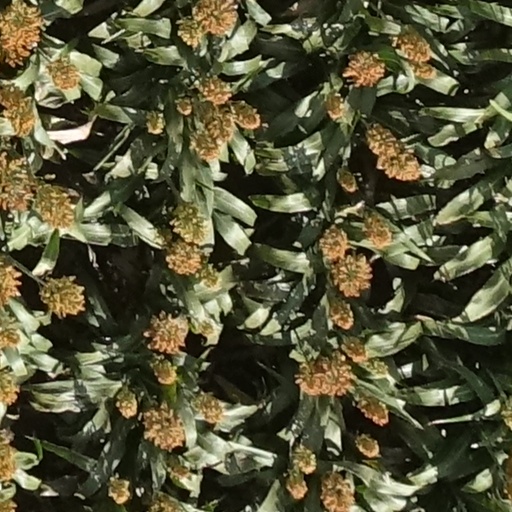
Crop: sorghum